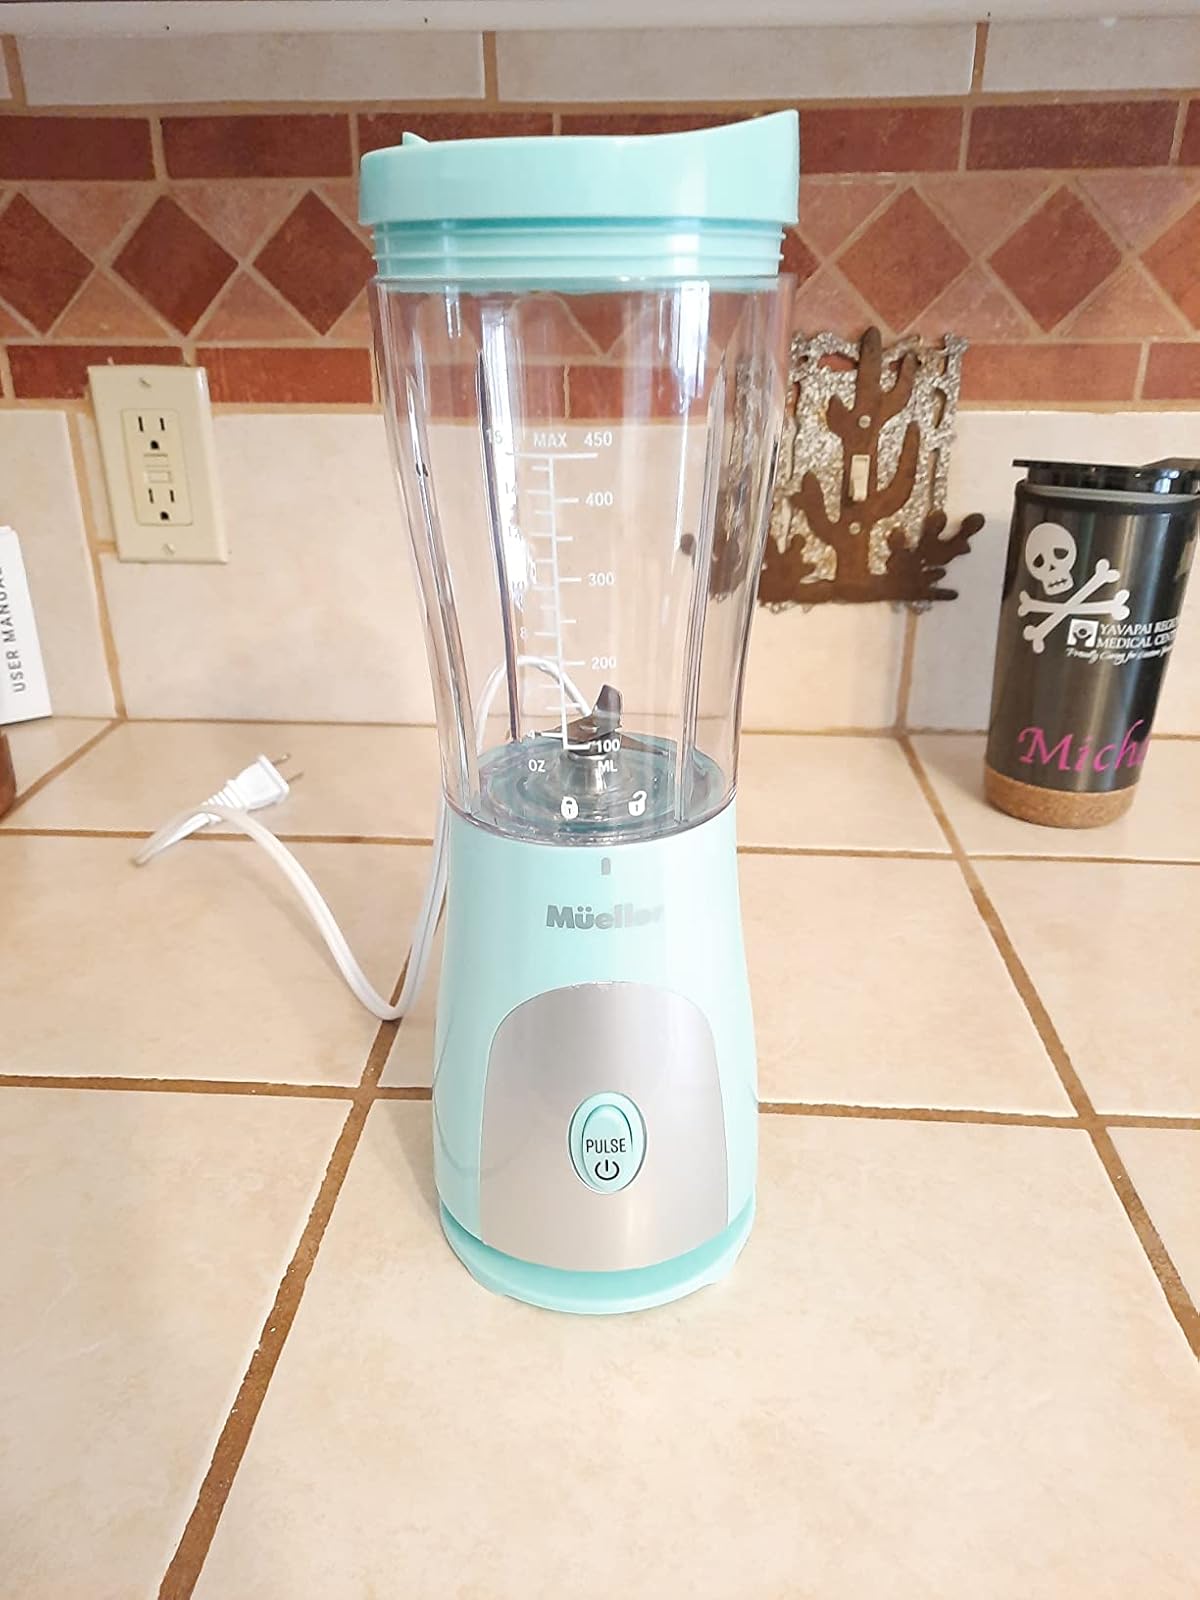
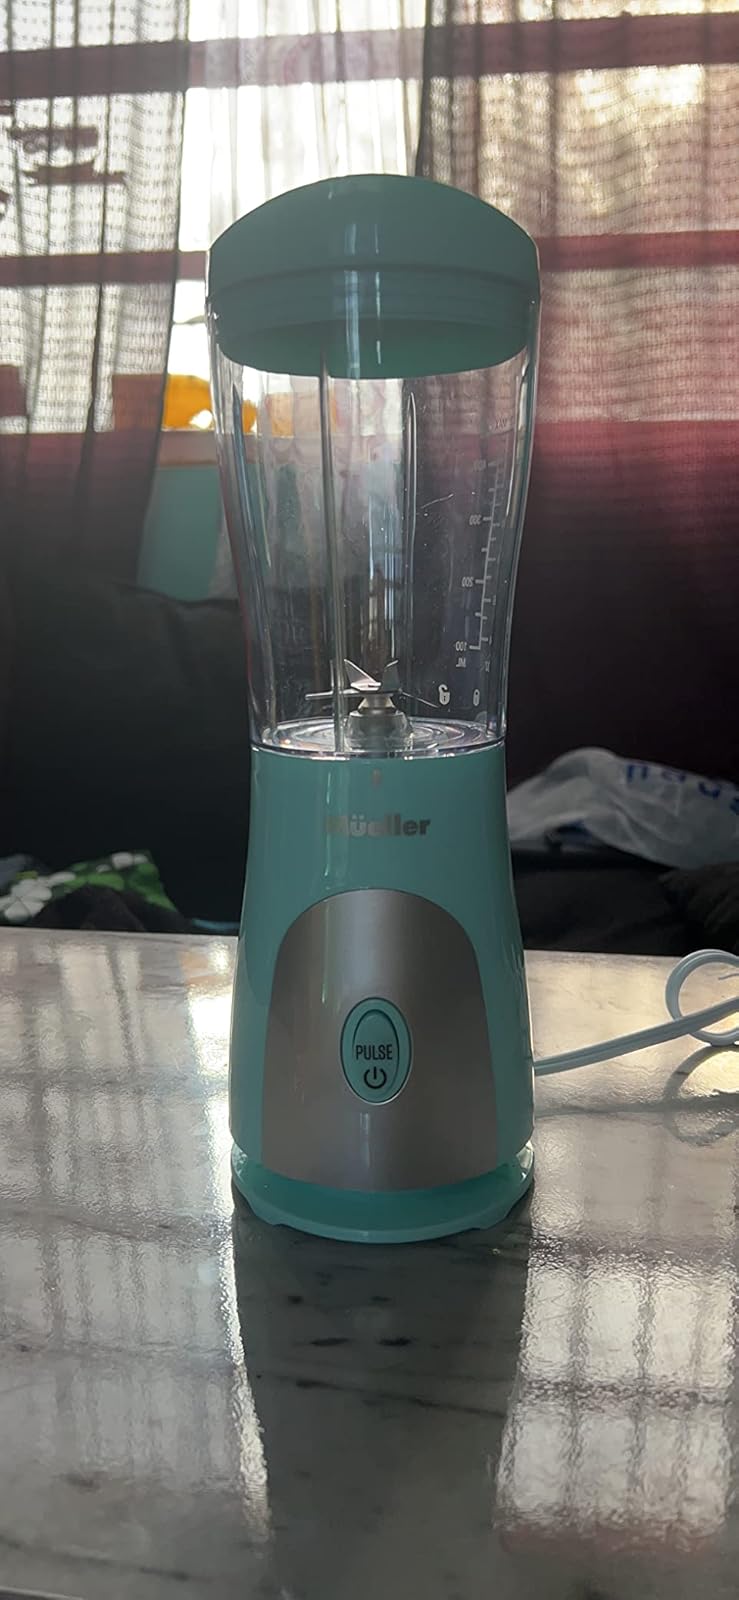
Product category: items_blender
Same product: yes